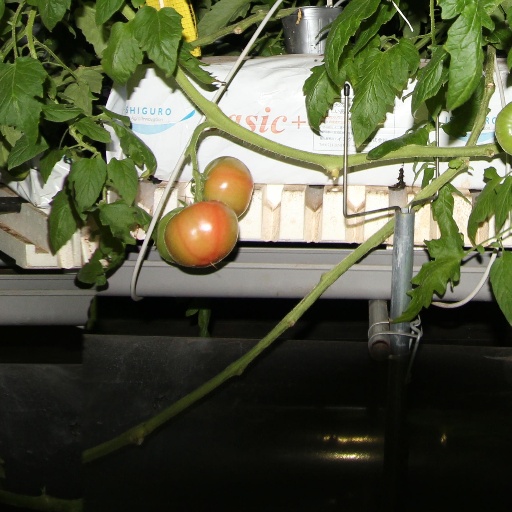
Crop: tomato